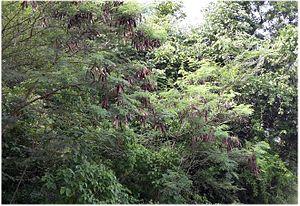
Arbustes avec branches d'où pendent des gousses de Leucaena leucocephala aux Trois îlets en Martinique
Leucaena leucocephala est une espèce de plantes dicotylédones de la famille des Fabaceae, sous-famille des Mimosoideae, originaire du Mexique et d'Amérique centrale.